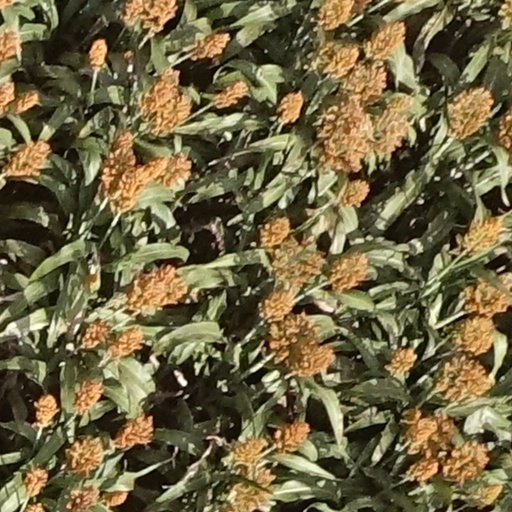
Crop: sorghum